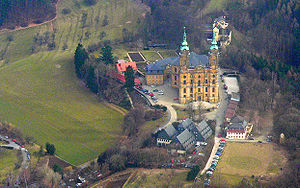
Nødhjælper
Kirken i Bamberg, hvor hyrden fik sine syner.
Nødhjælpere var en særlig gruppe helgener, der kunne anråbes ved forskellige former for nød. Helgenkulten omkring dem kom til Danmark og Sverige fra Tyskland. Nødhjælperne er første gang nævnt i et afladsbrev fra 1284, og blev første gang kunstnerisk fremstillet som en gruppe i dominikanerklosteret i Regensburg i 1311. De blev særligt populære i forbindelse med den sorte død i midten af 1300-tallet, og ses i Danmark gengivet på flere senmiddelalderlige altertavler og kalkmalerier. I Sønderjylland er der bevaret nødhjælpere i Løgumkloster, Hellevad Kirke og Halk Kirke. Kulten blev stærkt kritiseret af reformatorerne, og Tridentinerkoncilet ville have den begrænset; men alligevel blev den til en vis grad genoplivet i klostre i Bayern og Schwaben.